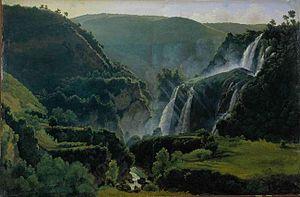
La liste des biens classés de la Communauté française de Belgique est une liste de biens considérés comme exceptionnels situés en Région wallonne et en Région de Bruxelles-Capitale.
Gilles François Joseph Closson, né en 1796 à Liège, où il meurt en 1842, est un peintre belge.
La Liste du patrimoine mobilier classé à Liège est une liste composée des biens classés de la Communauté française exposés ou situés à Liège.